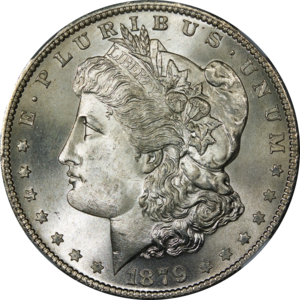
Le « dollar Morgan» est une pièce de monnaie en argent américaine d'une valeur de 1 dollar émise de 1878 à 1904, puis en 1921.
La pièce de 1 dollar américain est frappée pour la première fois 1794 par l'atelier monétaire de Philadelphie.